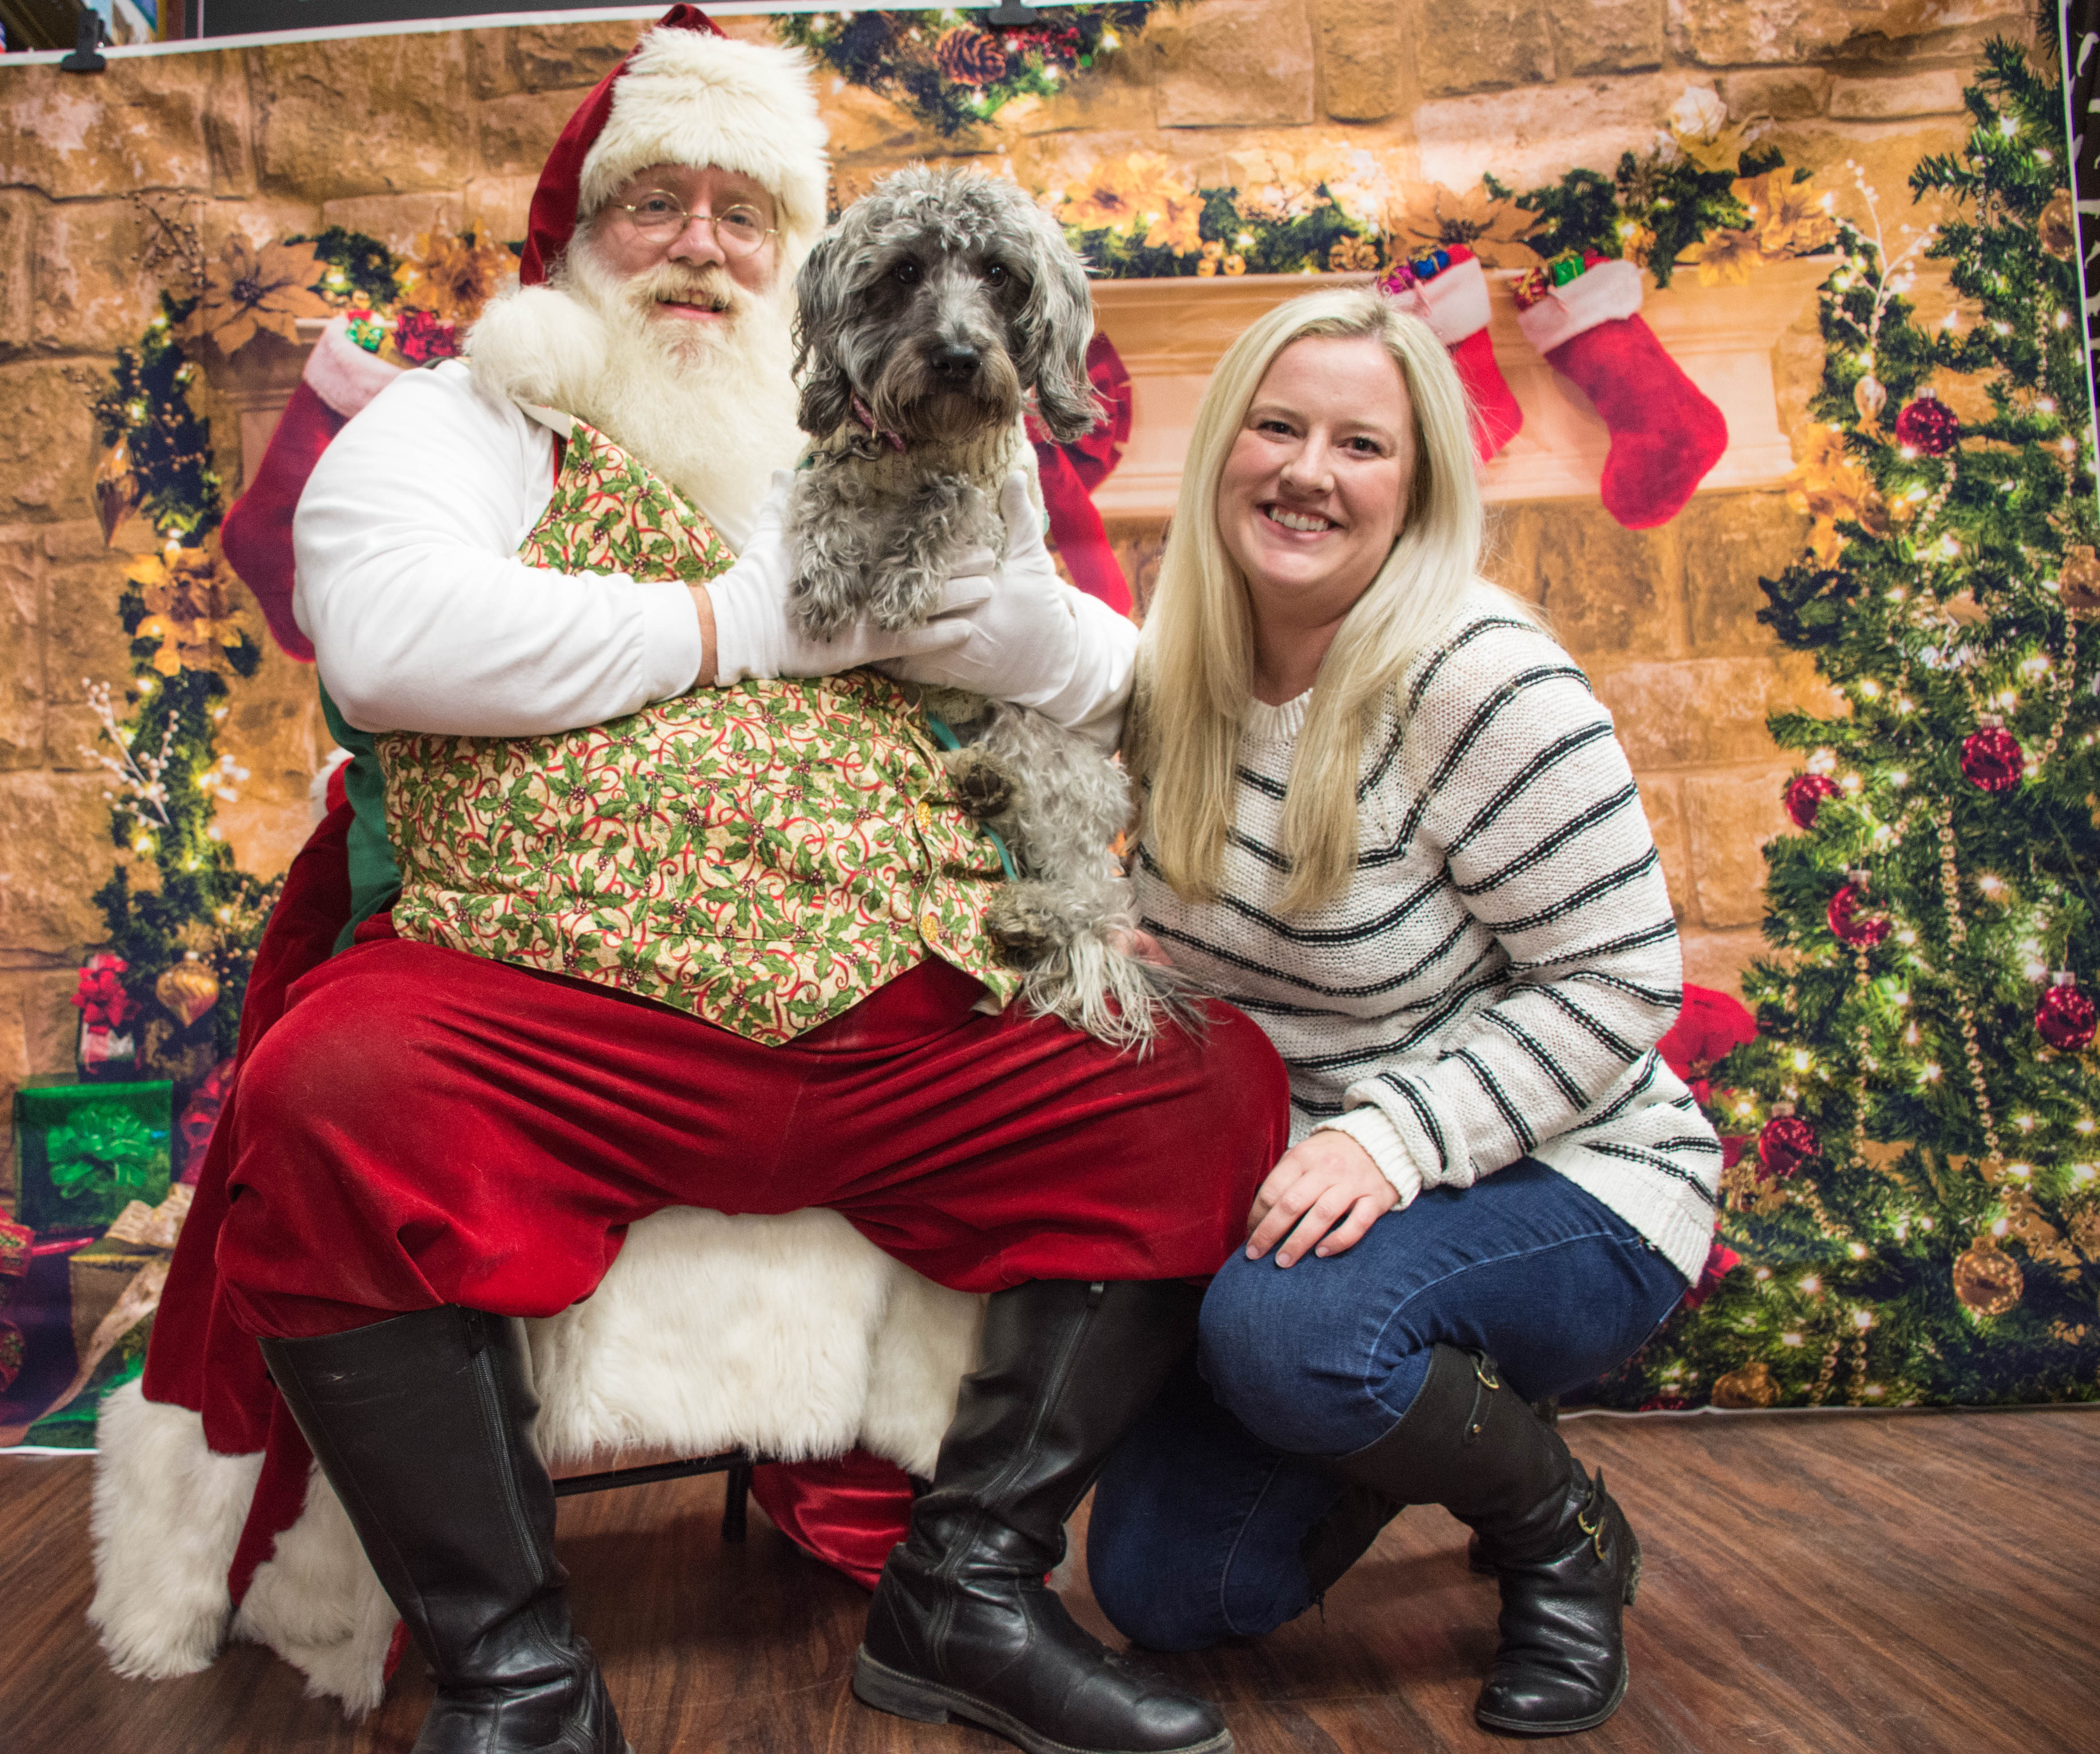
dog, santa, christmas, adorable, santa claus, christmas eve, sporting group, lap, holiday, fictional character, event, christmas tree, canidae, fur, companion dog, beard, facial hair, happy, sitting, christmas ornament, costume